WJZ-FM

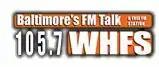
This logo was used during WHFS's talk radio incarnation.

Meanwhile, Infinity Broadcasting saw an unexpected public reaction to the company's decision to change the format of 99.1 FM, located halfway between Washington and Baltimore. The story was covered by local TV stations for many days afterwards, and mentioned nationally by "The Washington Post", Howard Stern and "The Today Show". The corporate offices of Infinity Broadcasting in New York City were flooded with phone calls and e-mails from irate listeners.